USS Halsey Powell

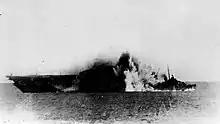
"Halsey Powell" hit by a kamikaze alongside , 20 March 1945.

The veteran carrier groups returned on 1 March to Ulithi, but were underway again on 14 March to soften up Okinawa for the coming assault, and to strike more blows at Japan. On 20 March, "Halsey Powell" was alongside when Japanese aircraft attacked. As the destroyer was getting clear, the aircraft overshot the carrier and crashed "Halsey Powell". Her steering gear jammed, but alert action with the engines averted a collision. Fires were put out, and although 9 were killed and over 30 wounded in the attack the ship reached Ulithi on 25 March.